Question: Please indicate a possible affordance area of baseball bat that can be used for swinging
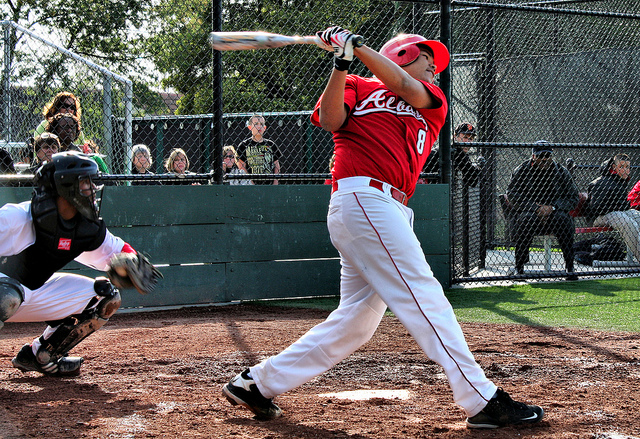
Answer: [266.5, 19, 350.5, 52]